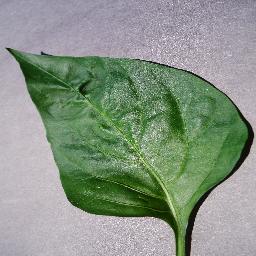
Label: Pepper,_bell___healthy